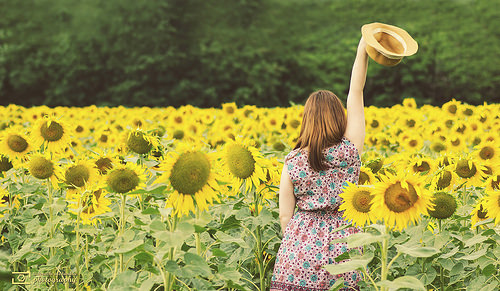
Flower: sunflower